Pierre Thorsson

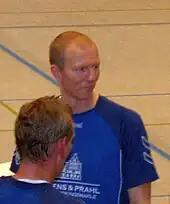
Thorsson in 2011

Pierre Roger Valdemar Thorsson (born 21 June 1966) is a Swedish handball player and coach. He was a part of the first generation of the 'Bengan boys', the Swedish golden generation that won both the World Championship and European Championship.